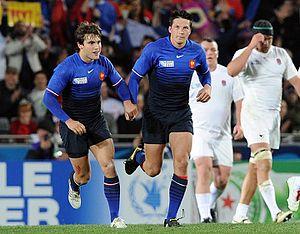
Trinh-Duc
Alexis Palisson, né le 9 septembre 1987 à Montauban, est un joueur de rugby à XV évoluant au poste d'ailier et d'arrière. International français, il joue au CA Brive, au RC Toulon, au Stade toulousain, au Lyon OU, au Stade français puis au Colomiers rugby.
François Trinh-Duc, né le 11 novembre 1986 à Montpellier, est un joueur de rugby à XV international français. Il évolue au poste de demi d'ouverture au sein de l'effectif du Racing 92, après avoir joué au Montpellier HR, où il a été formé, puis au RC Toulon. Il peut également jouer au poste de centre et d'arrière.